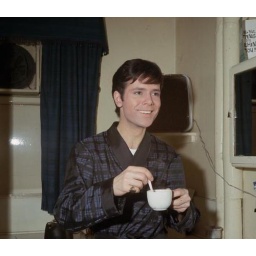
circa 1965: Wearing a dressing gown pop star Cliff Richard enjoys a cup of coffee in the kitchen